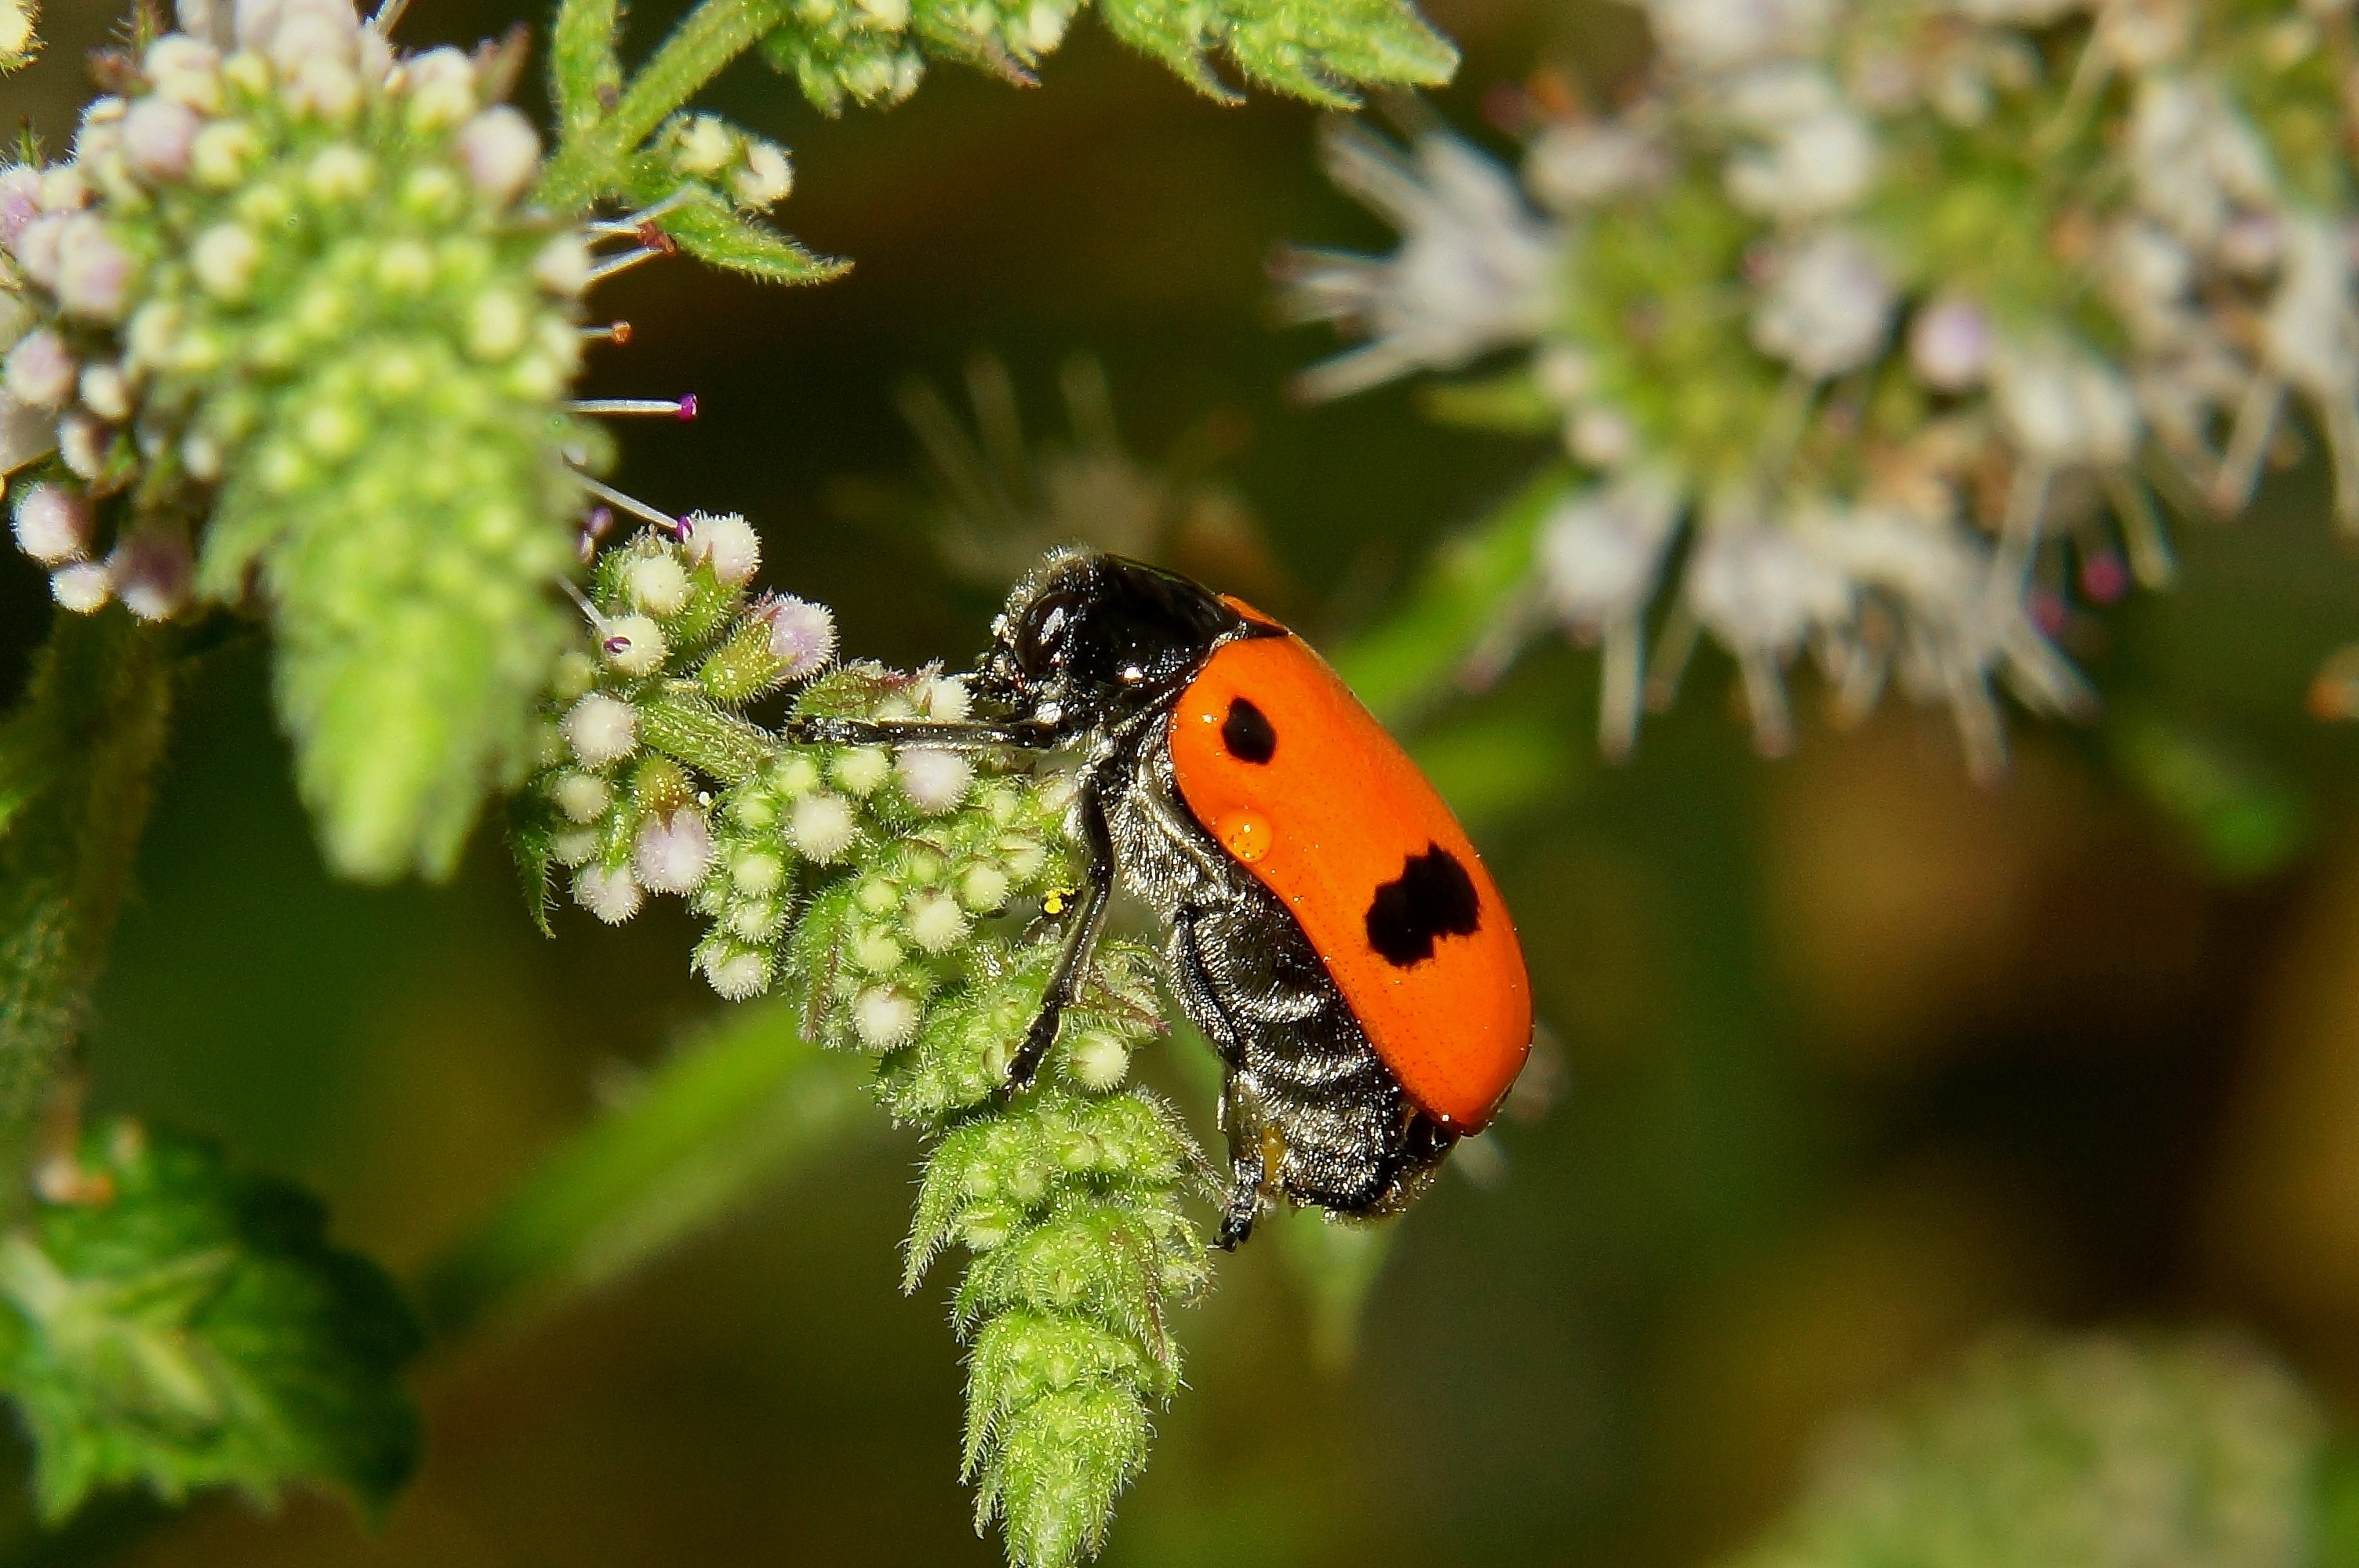
nature, photography, flower, photo, wildlife, green, insect, macro, botany, butterfly, flora, fauna, ladybird, invertebrate, close up, animals, naturaleza, a77, beetle, nectar, g, ggl1, gaby1, xovesphoto, animales, varios, some, gphoto, gabrielcorua, xelodegalicia, sonya77v, sonyslta77v, tamrom70300, macro photography, arthropod, moths and butterflies